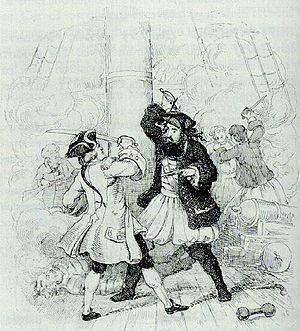
Robert Maynard, né vers 1684 et mort le 1ᵉʳ janvier 1751, est un lieutenant de la Royal Navy britannique et capitaine du HMS Pearl. Il est célèbre pour avoir vaincu le pirate Barbe Noire au cours de la bataille de l'île d'Ocracoke, le 22 novembre 1718.